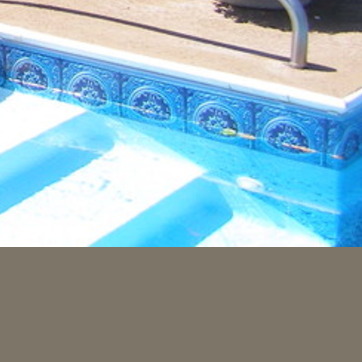
Material: water